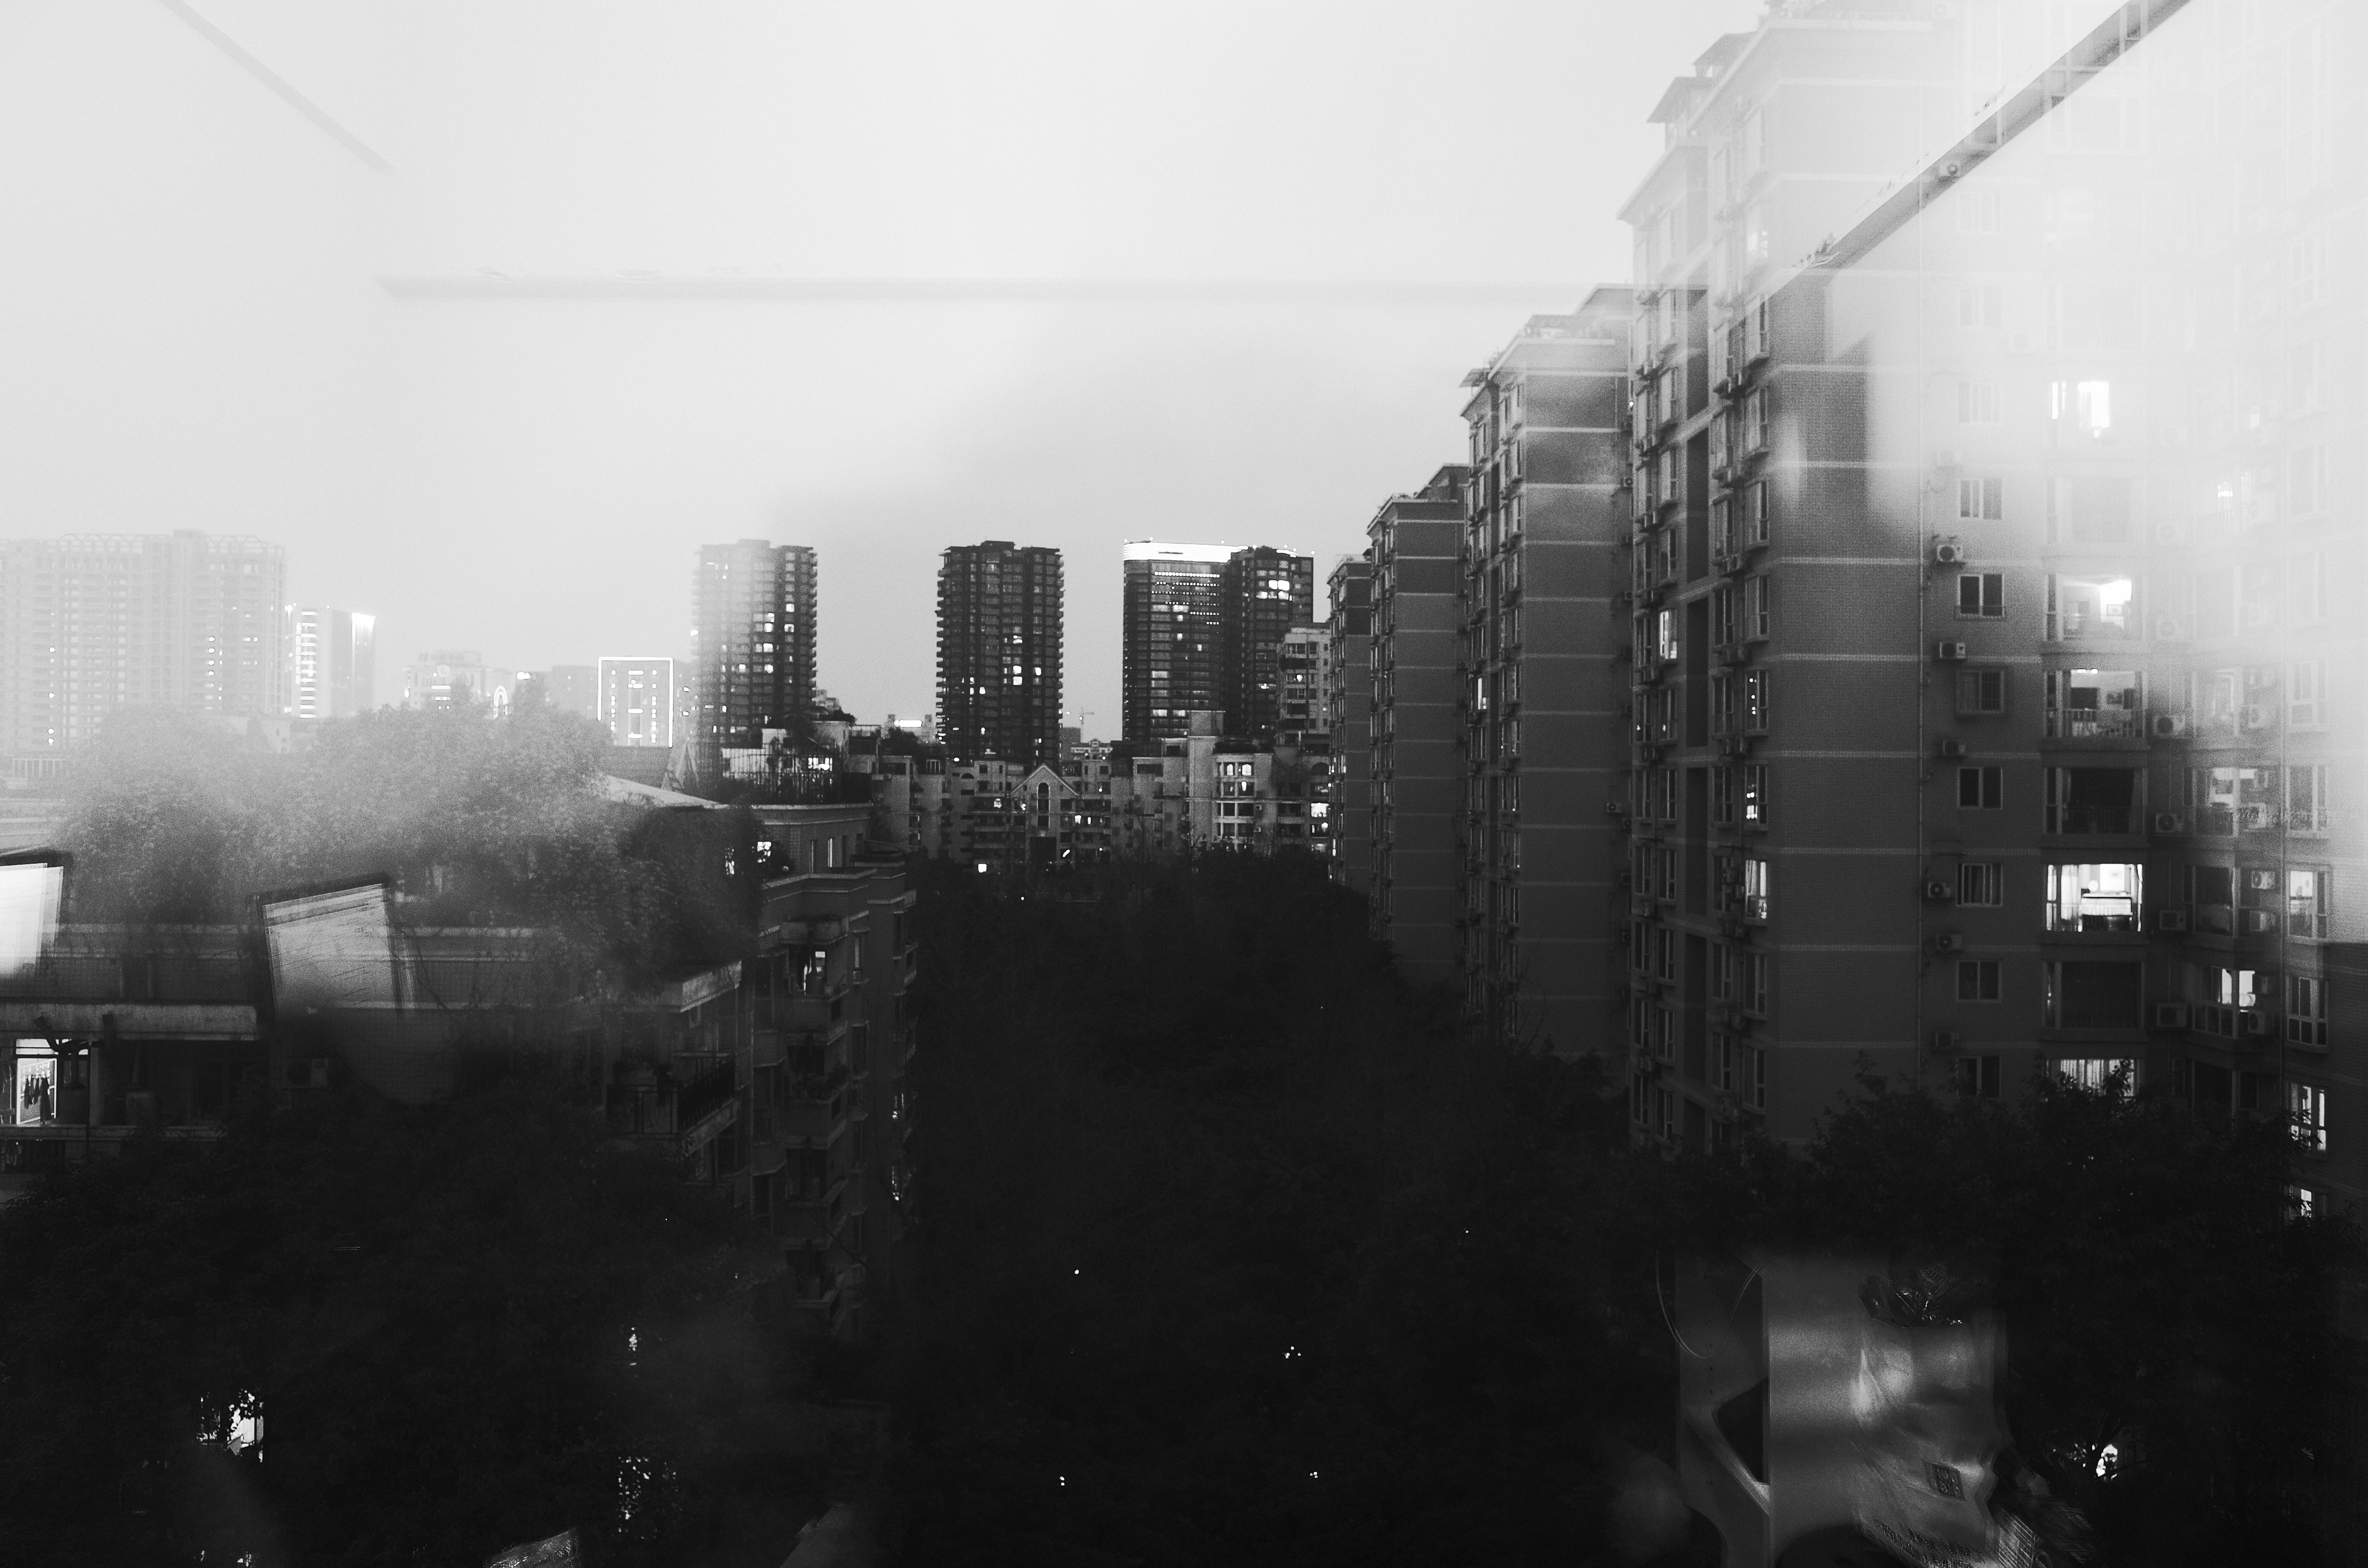
abstract, black and white, fog, skyline, photography, building, city, atmosphere, skyscraper, cityscape, reflection, weather, haze, darkness, black, monochrome, shape, metropolis, urban area, monochrome photography, atmospheric phenomenon, human settlement, atmosphere of earth, metropolitan area